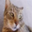
Label: cat